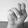
ASL letter: N